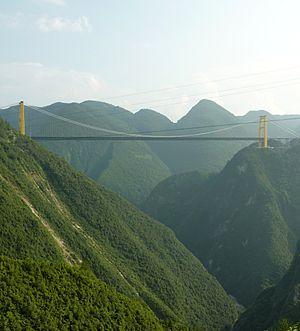
Sidu-broen
Sidu-broen er en 1.222 m lang hængebro over floden Sidu nær Yesanguan i regionen Badong i provinsen Hubei i Folkerepublikken Kina. Den blev åbnet i november 2009, og var da verdens højeste bro, på grund af dybden af den ravine den spænder over.